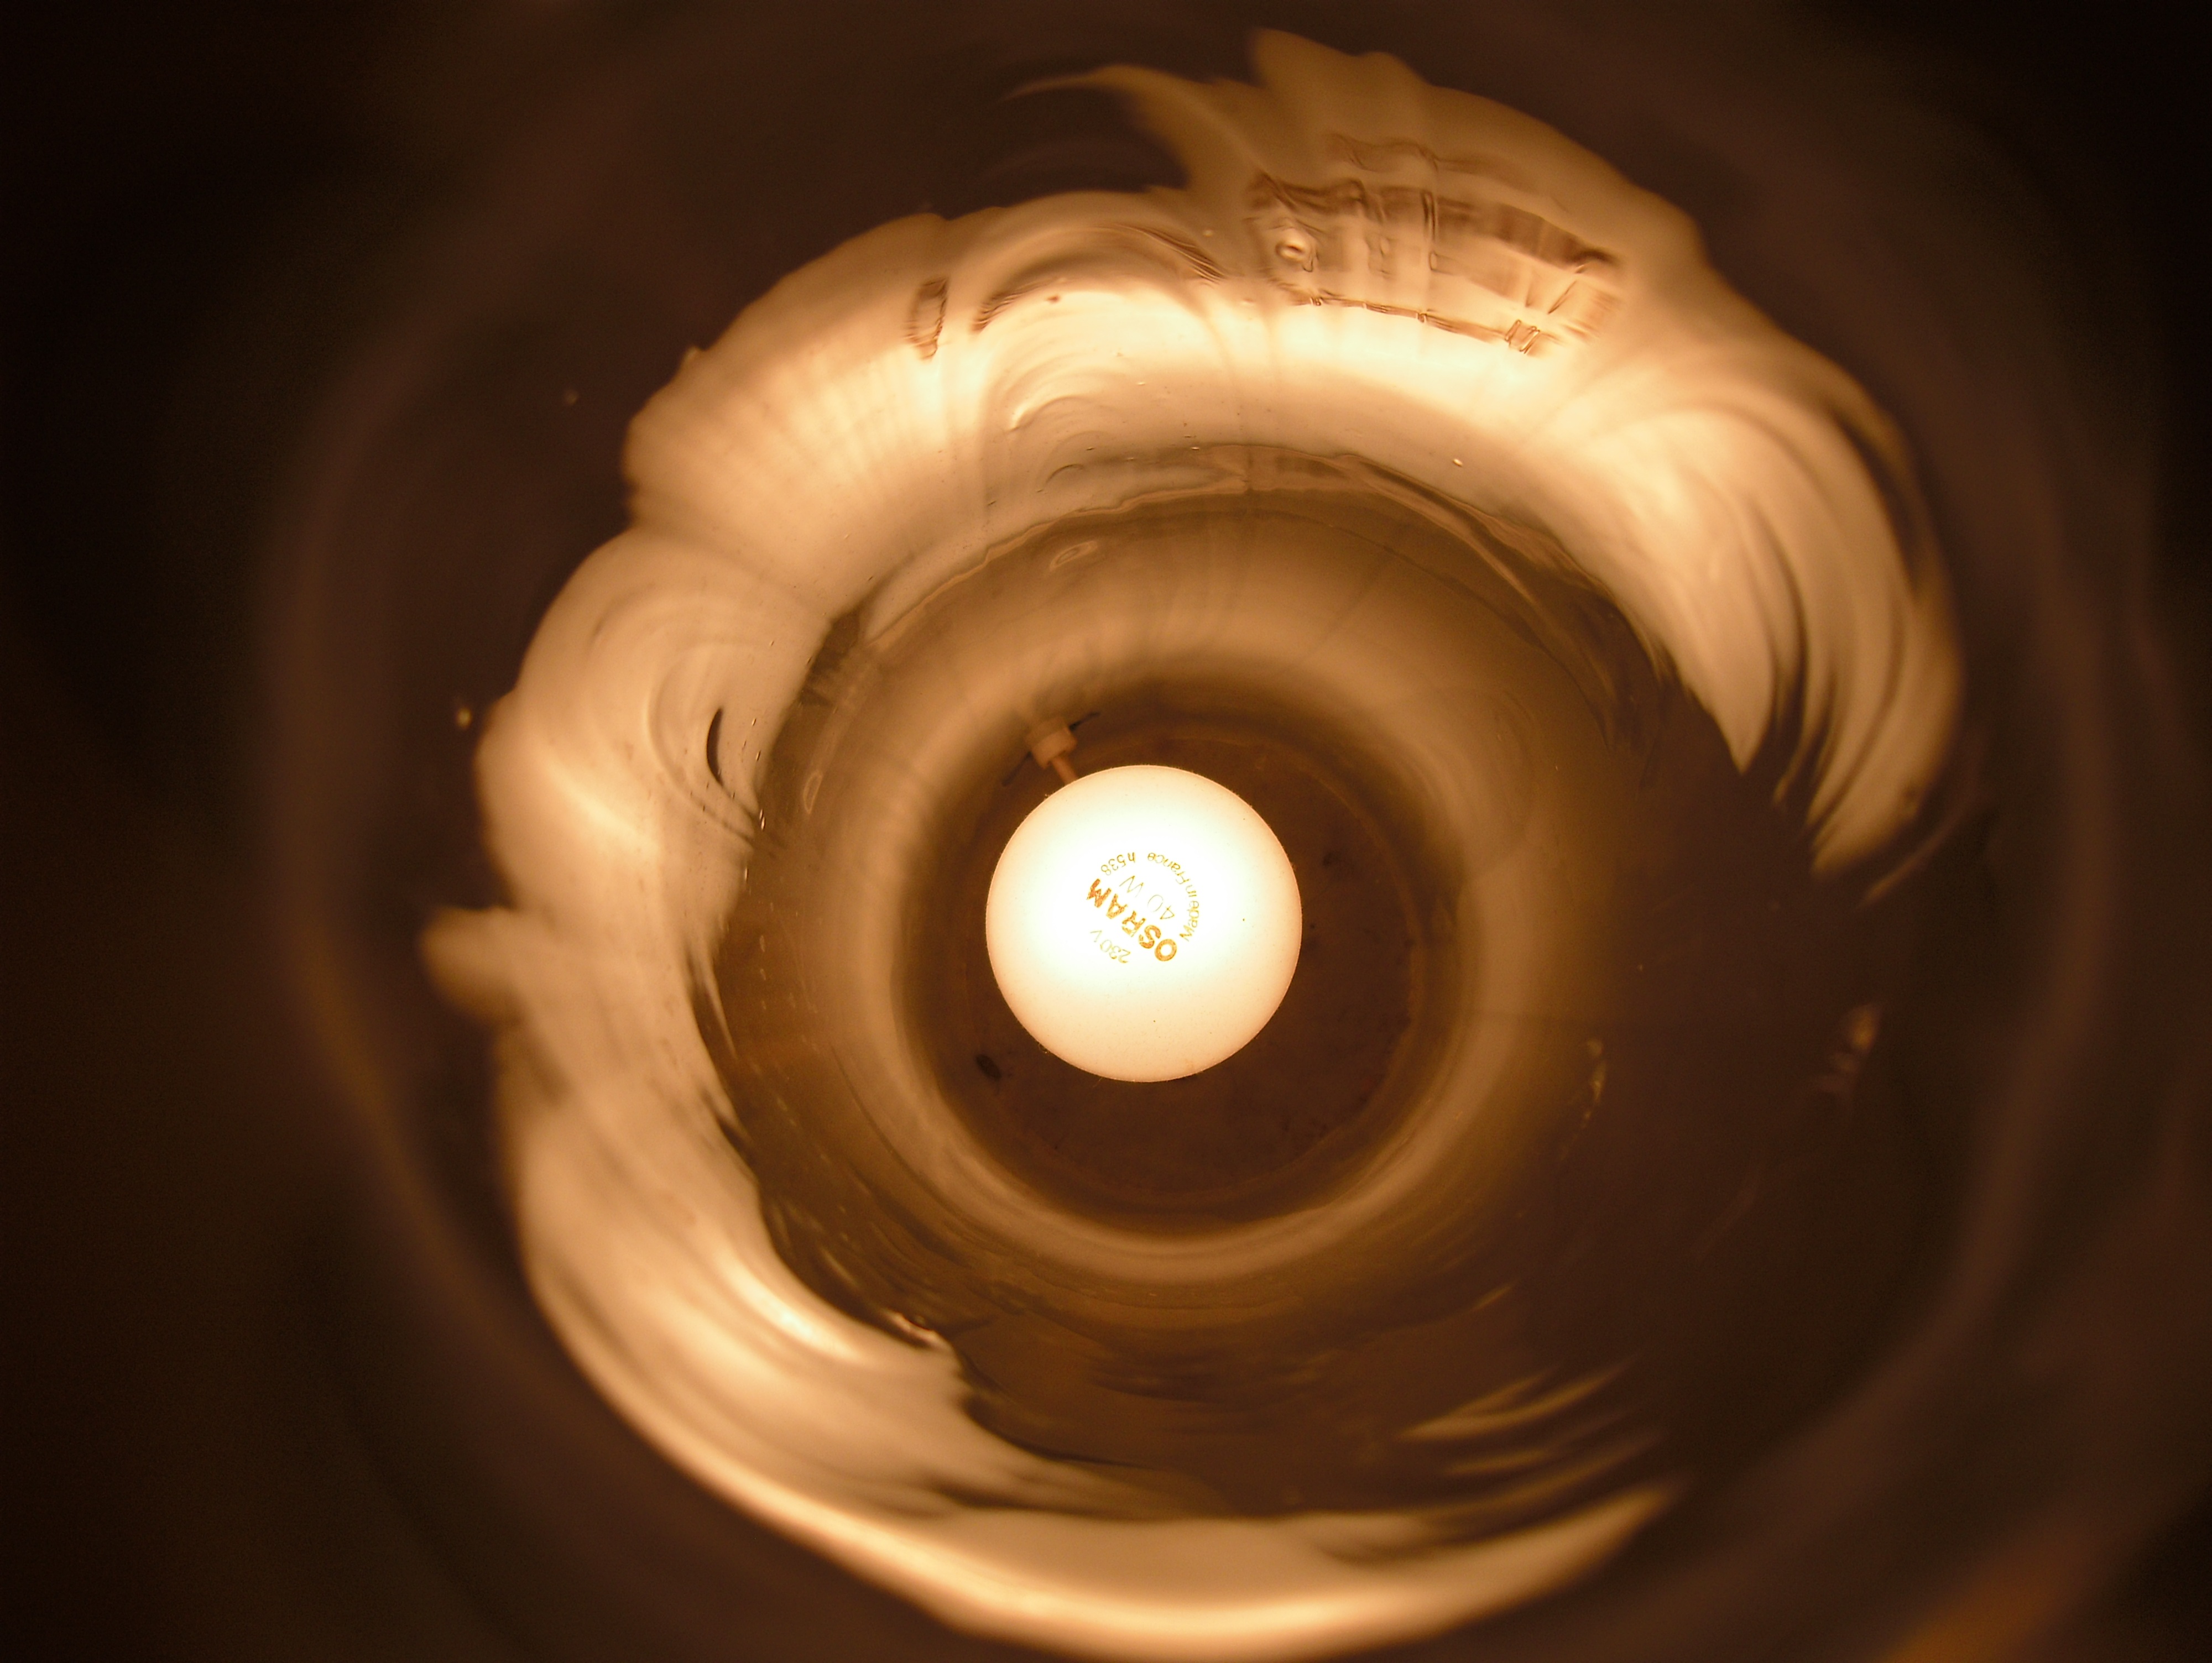
light, technology, photography, macro, darkness, lamp, light bulb, lighting, circle, close up, human body, iris, eye, organ, macro photography, light source, glass bulb, incandescent light bulb